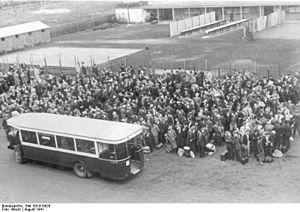
Le camp d'internement de Drancy ou camp de Drancy est la plaque tournante de la politique de déportation antisémite en France d'août 1941 à août 1944. Situé au nord-est de Paris, dans la ville de Drancy, ce camp est pendant trois ans le principal lieu d'internement avant déportation depuis la gare du Bourget puis la gare de Bobigny vers les camps d'extermination nazis, principalement Auschwitz. Neuf Juifs déportés de France sur dix passent par le camp de Drancy lors de la Shoah.
Cette page concerne l'année 1941 du calendrier grégorien.